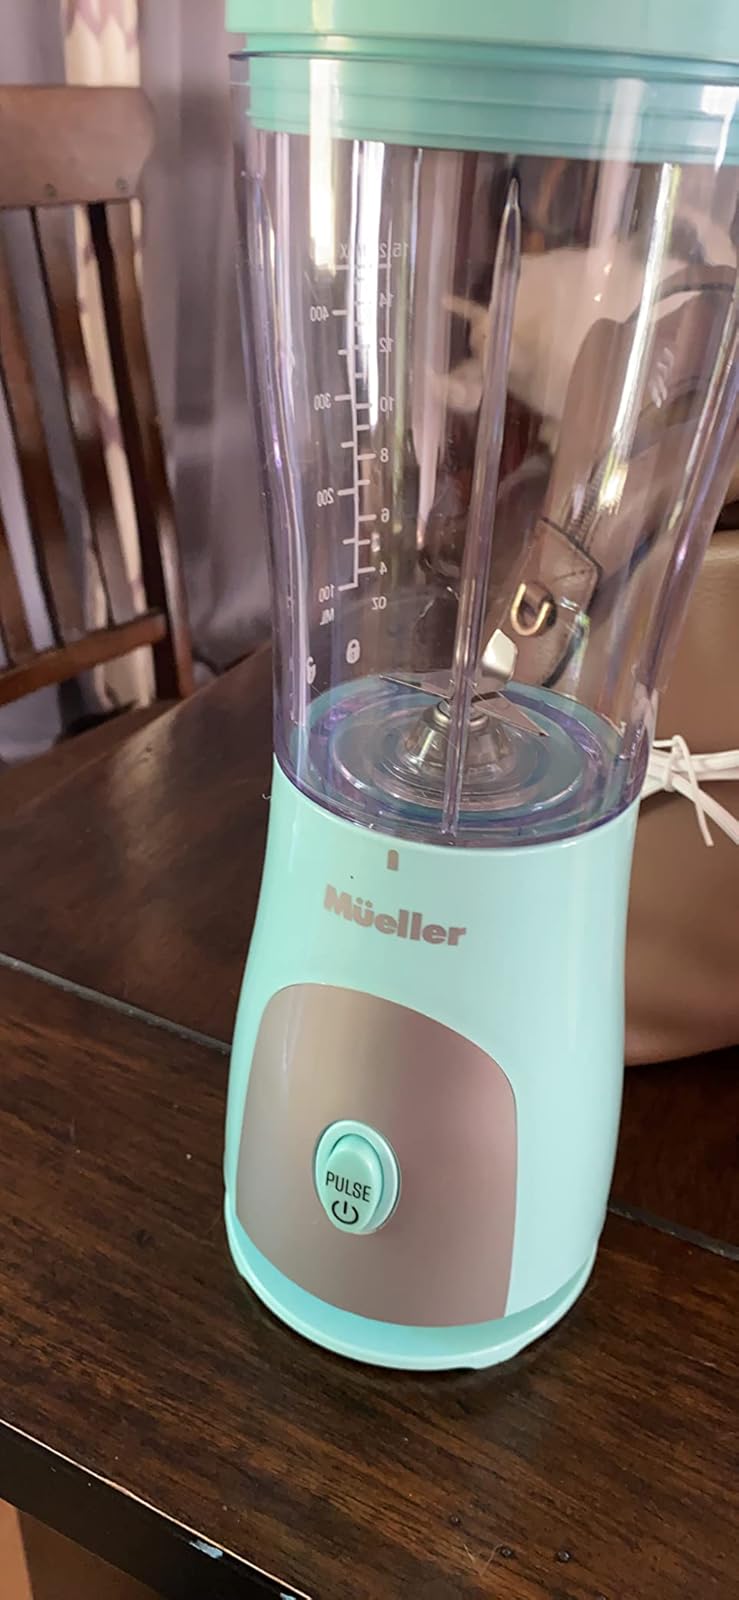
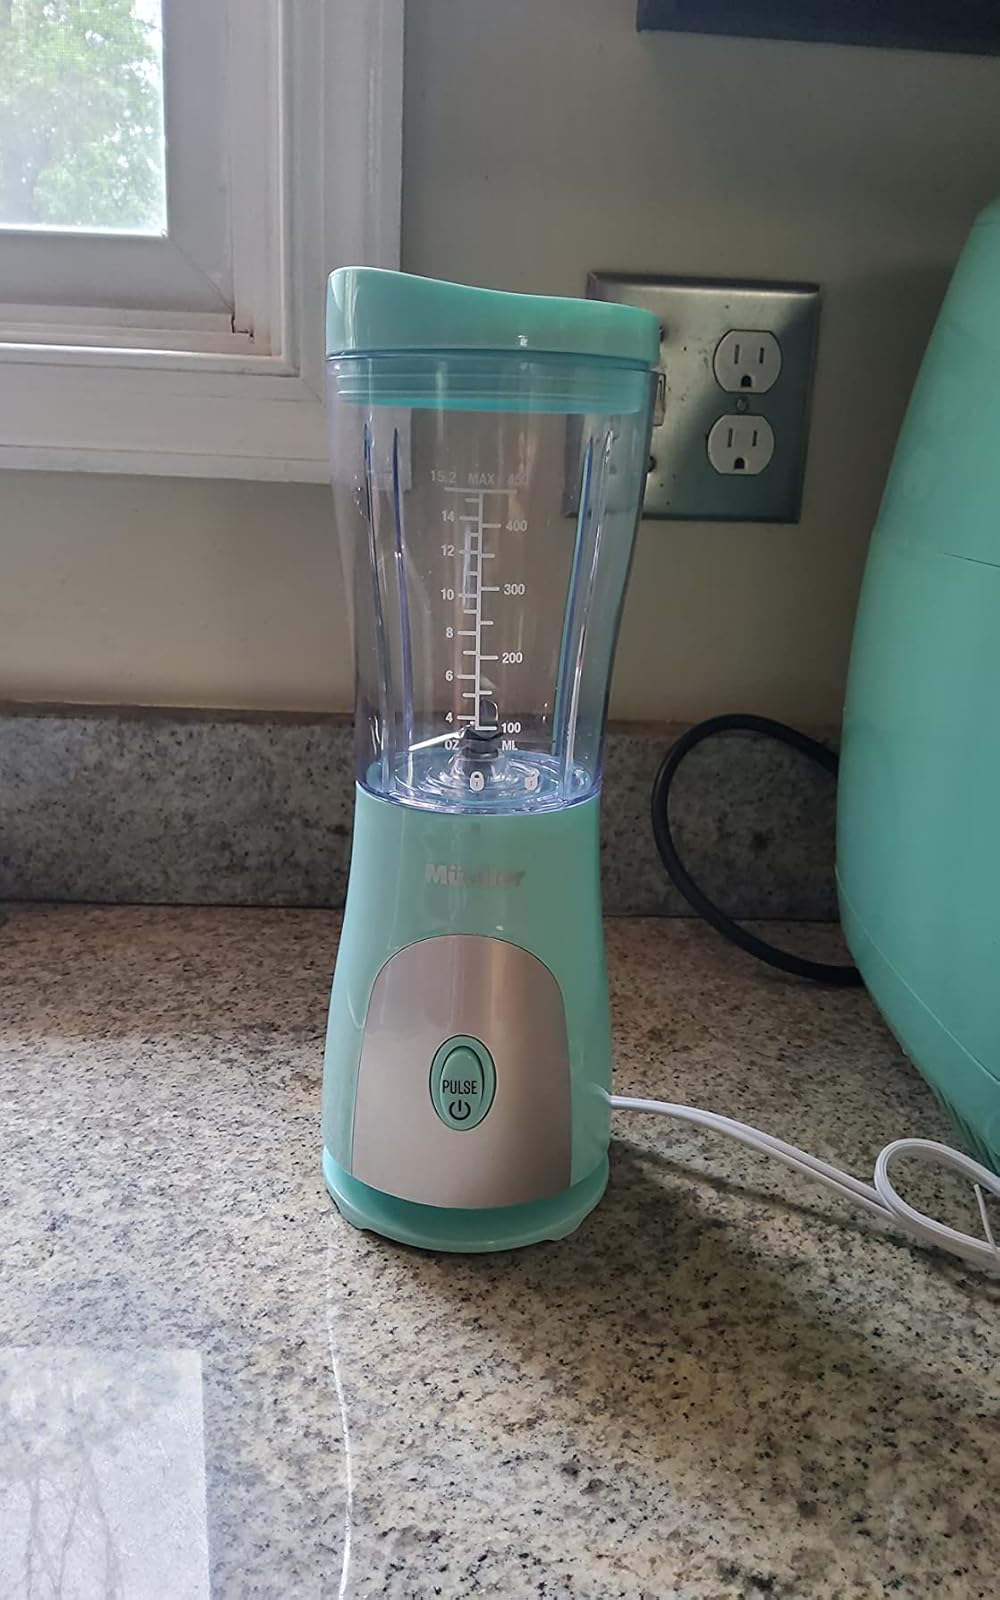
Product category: items_blender
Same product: yes